A Christmas Carol

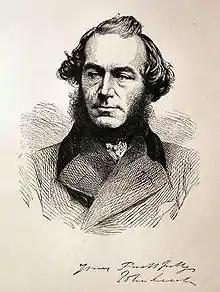
John Leech, illustrator of the first edition

Dickens was touched by the lot of poor children in the middle decades of the 19th century. In early 1843 he toured the Cornish tin mines, where he was angered by seeing children working in appalling conditions. The suffering he witnessed there was reinforced by a visit to the Field Lane Ragged School, one of several London schools set up for the education of the capital's half-starved, illiterate street children.